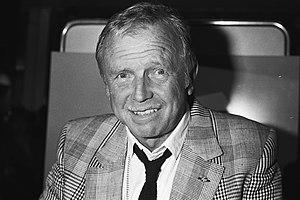
Antoine Gerard Theodore Hermans est un chanteur, cabaretier, poète, peintre et dessinateur néerlandais.